History of New Mexico

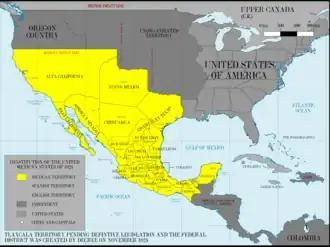
Province of New Mexico when it belonged to Mexico in 1824

After the Pueblo revolt, the Comanche posed the most serious threat to the Spanish settlers. Scholar Hämäläinen (2008) argues that from the 1750s to the 1850s, the Comanche ruled an empire known as Comancheria. The Comanche empire was based on a raiding, hunting and pastoral economy and rooted in an extensive commercial network that facilitated long-distance trade. The Comanche spread their language and culture across the region..